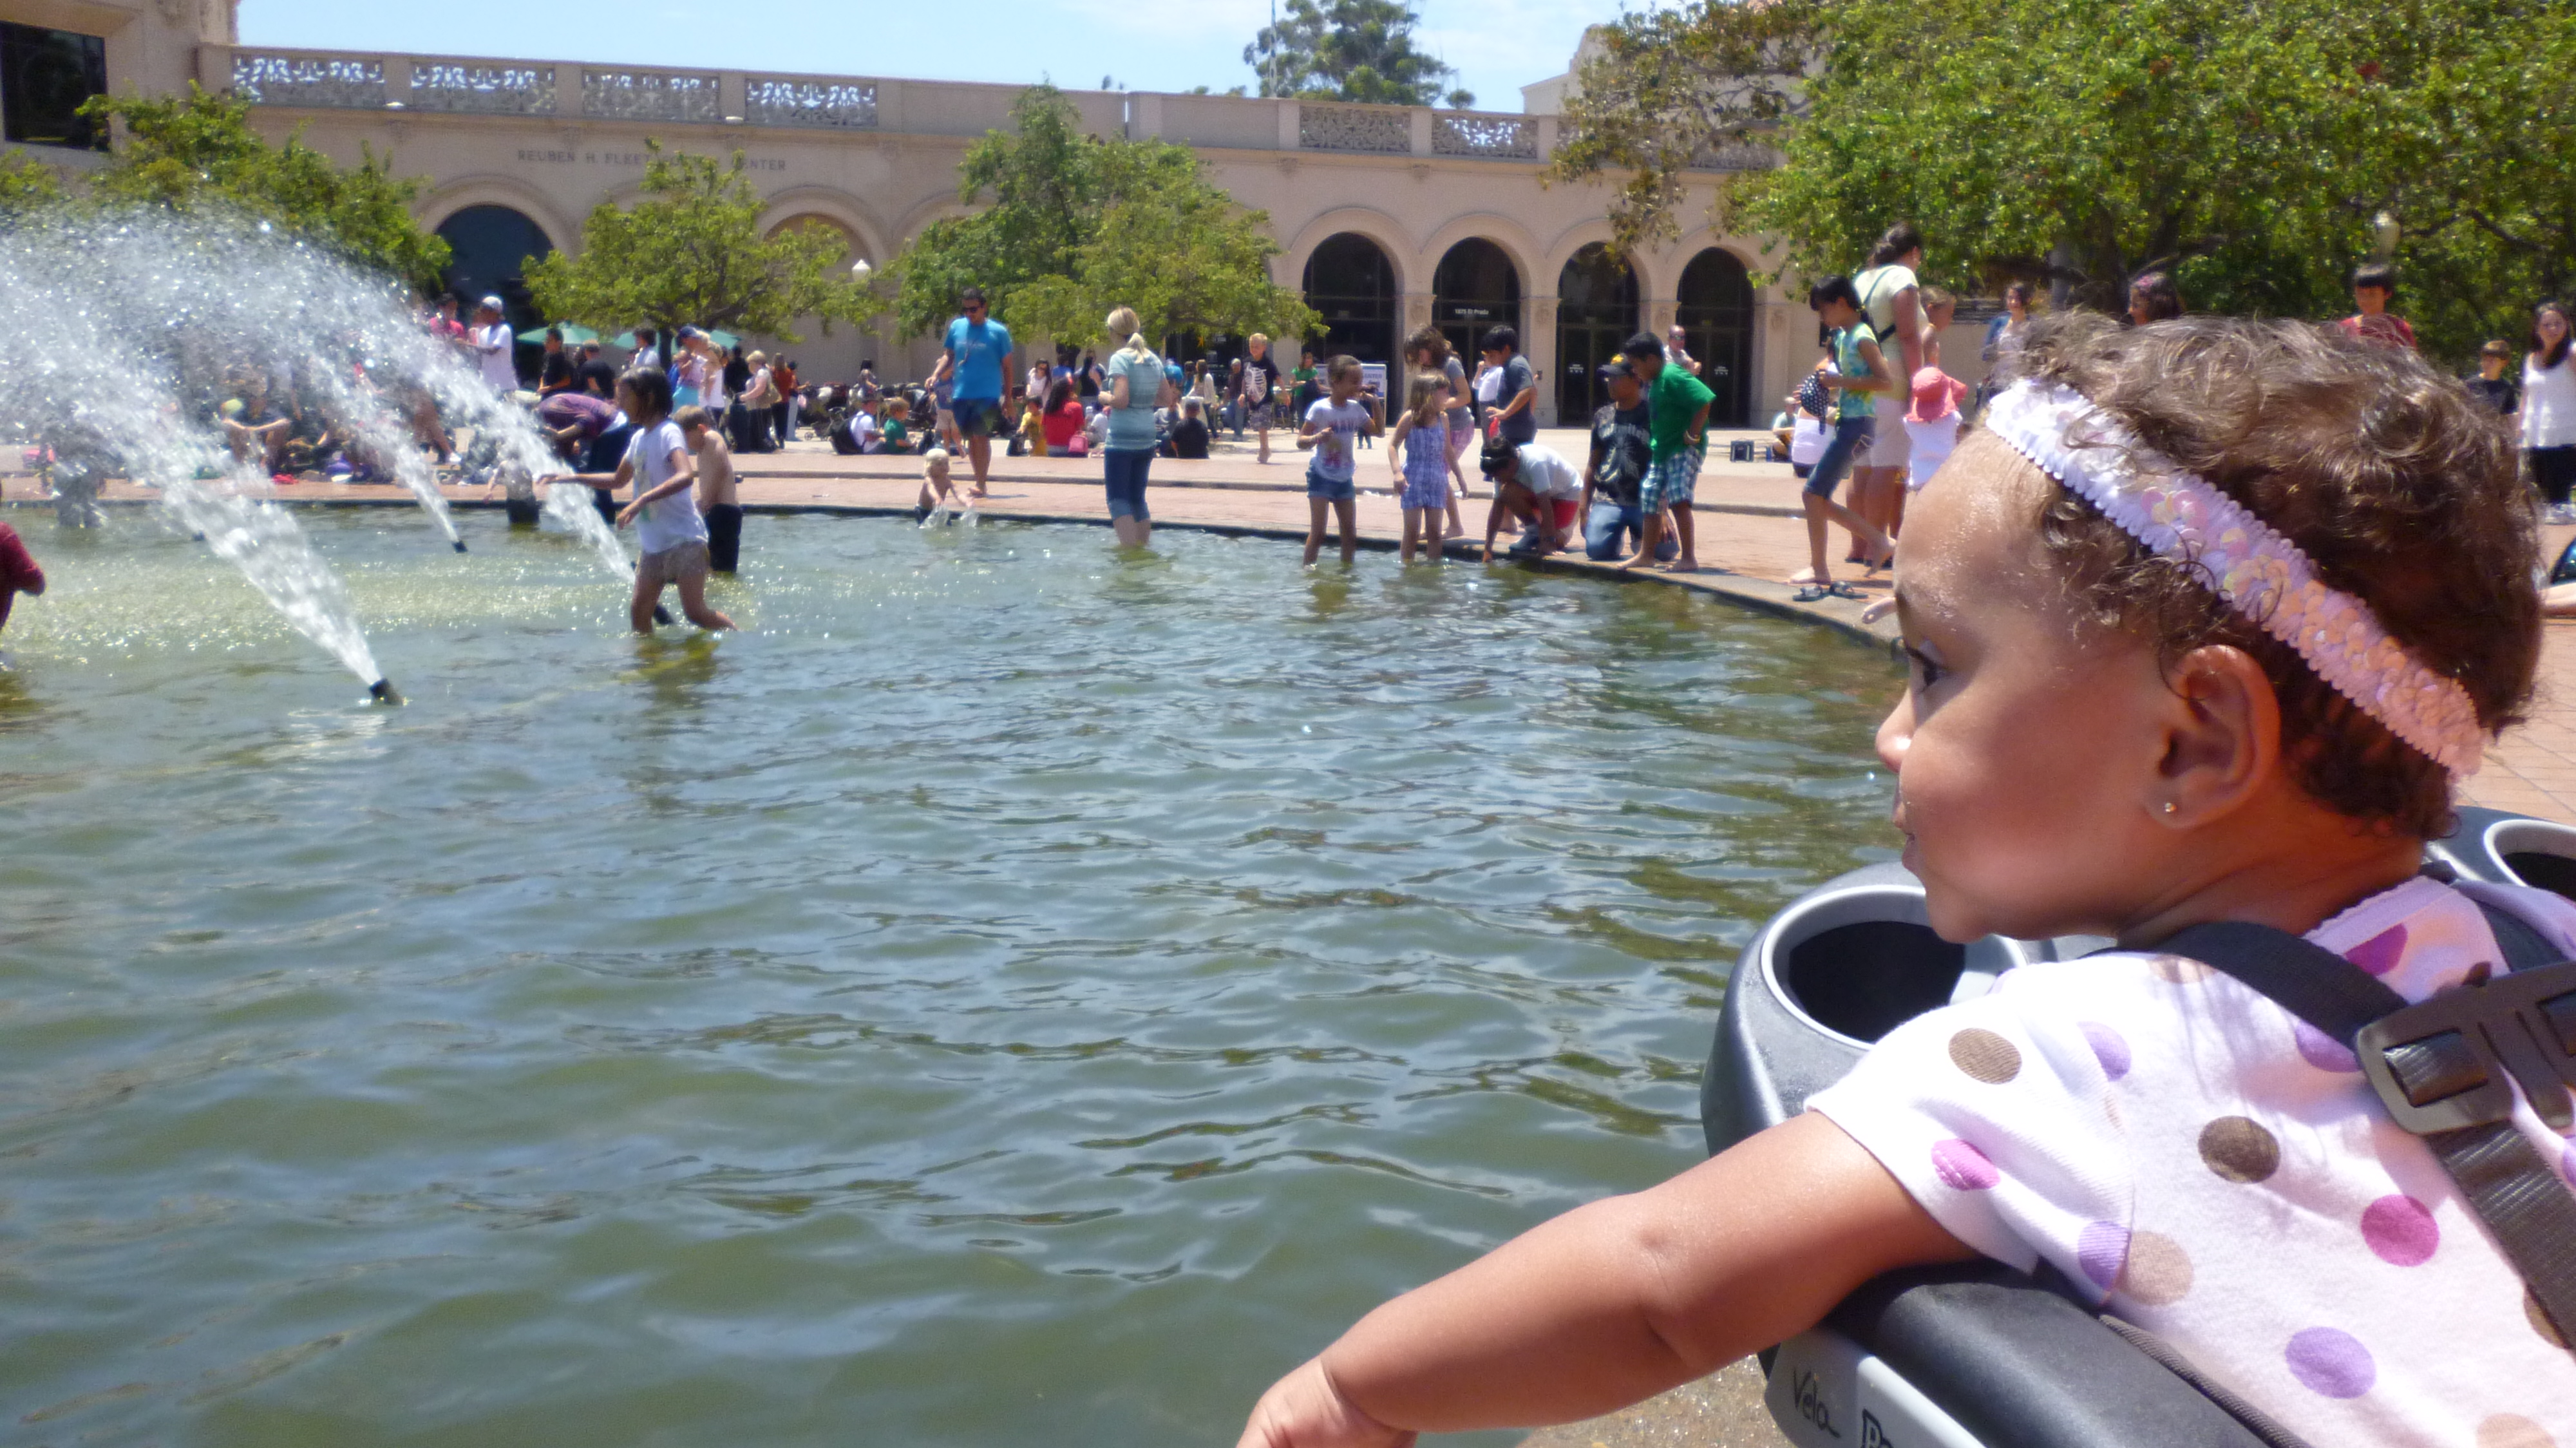
rose, park, baby, creativecommons, san, boating, fountain, vivien, diego, balboa, endurance sports